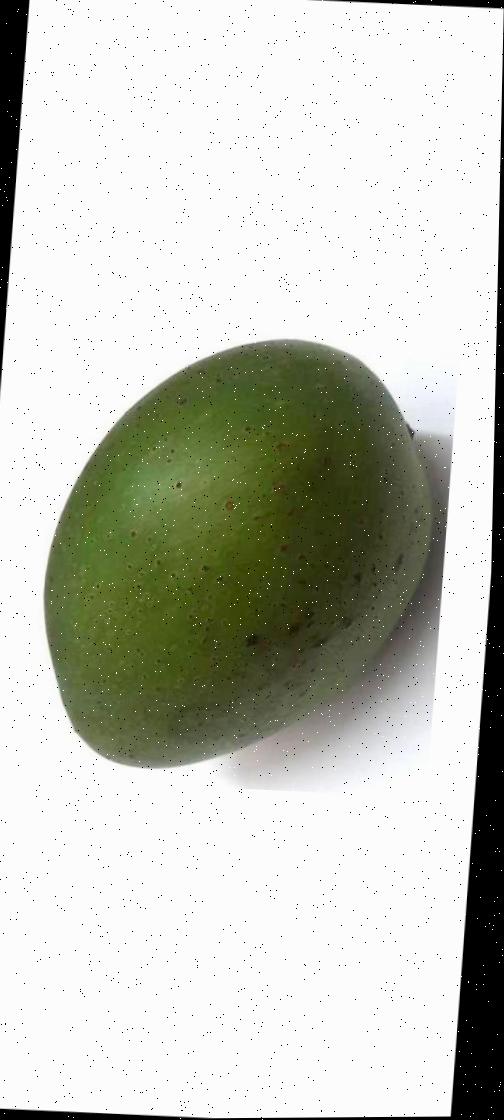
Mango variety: Ashshina Zhinuk